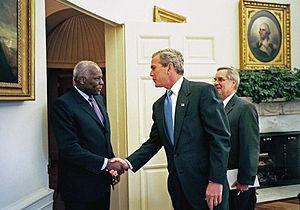
José Eduardo dos Santos, né à Sambizanga, Luanda, le 28 août 1942, est un homme d'État angolais, président de la République d'Angola de 1979 à 2017 et président du Mouvement populaire de libération de l'Angola de 1979 à 2018.